Once Were Warriors

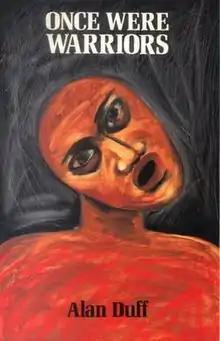
First edition cover

Once Were Warriors is New Zealand author Alan Duff's bestselling first novel, published in 1990. It tells the story of an urban Māori family, the Hekes, and portrays the reality of domestic violence in New Zealand. It was the basis of a 1994 film of the same title, directed by Lee Tamahori and starring Rena Owen and Temuera Morrison, which made its U.S. premiere at the Hawaii International Film Festival. The novel was followed by two sequels, "What Becomes of the Broken Hearted?" (1996) and "Jake's Long Shadow" (2002).